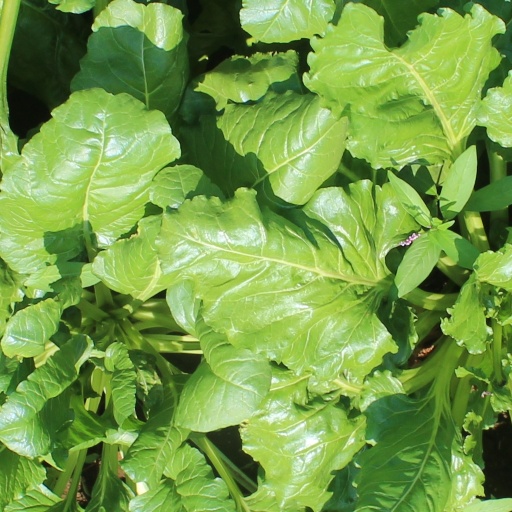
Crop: sugar beet